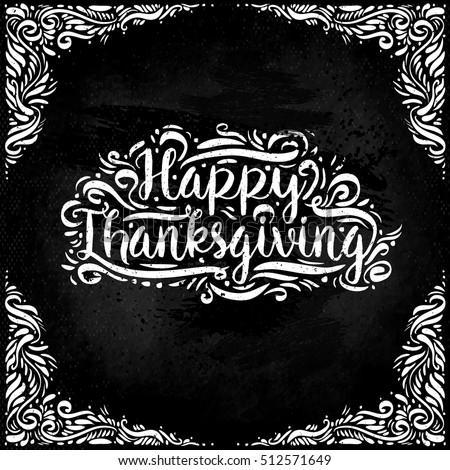
happy thanksgiving day vector illustration .